Munson's Hill

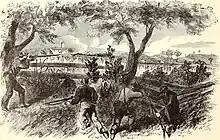
Skirmishing between the pickets of the two armies near Munson’s Hill, the hill in the distance

Munson's Hill is a geographic eminence located in eastern Fairfax County, Virginia. Its summit rises to above sea level.